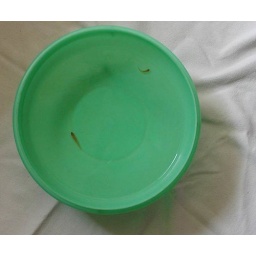
fish in a bowl